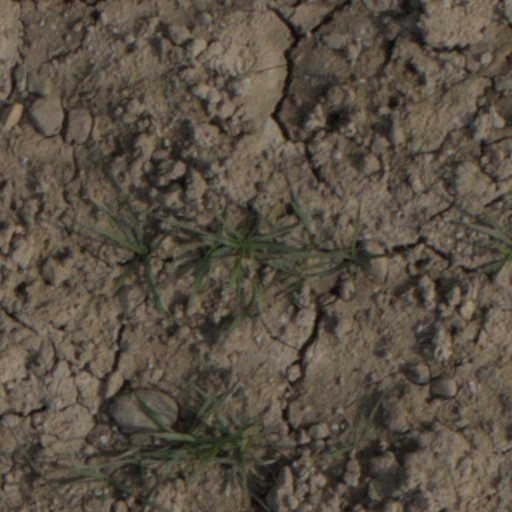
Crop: wheat